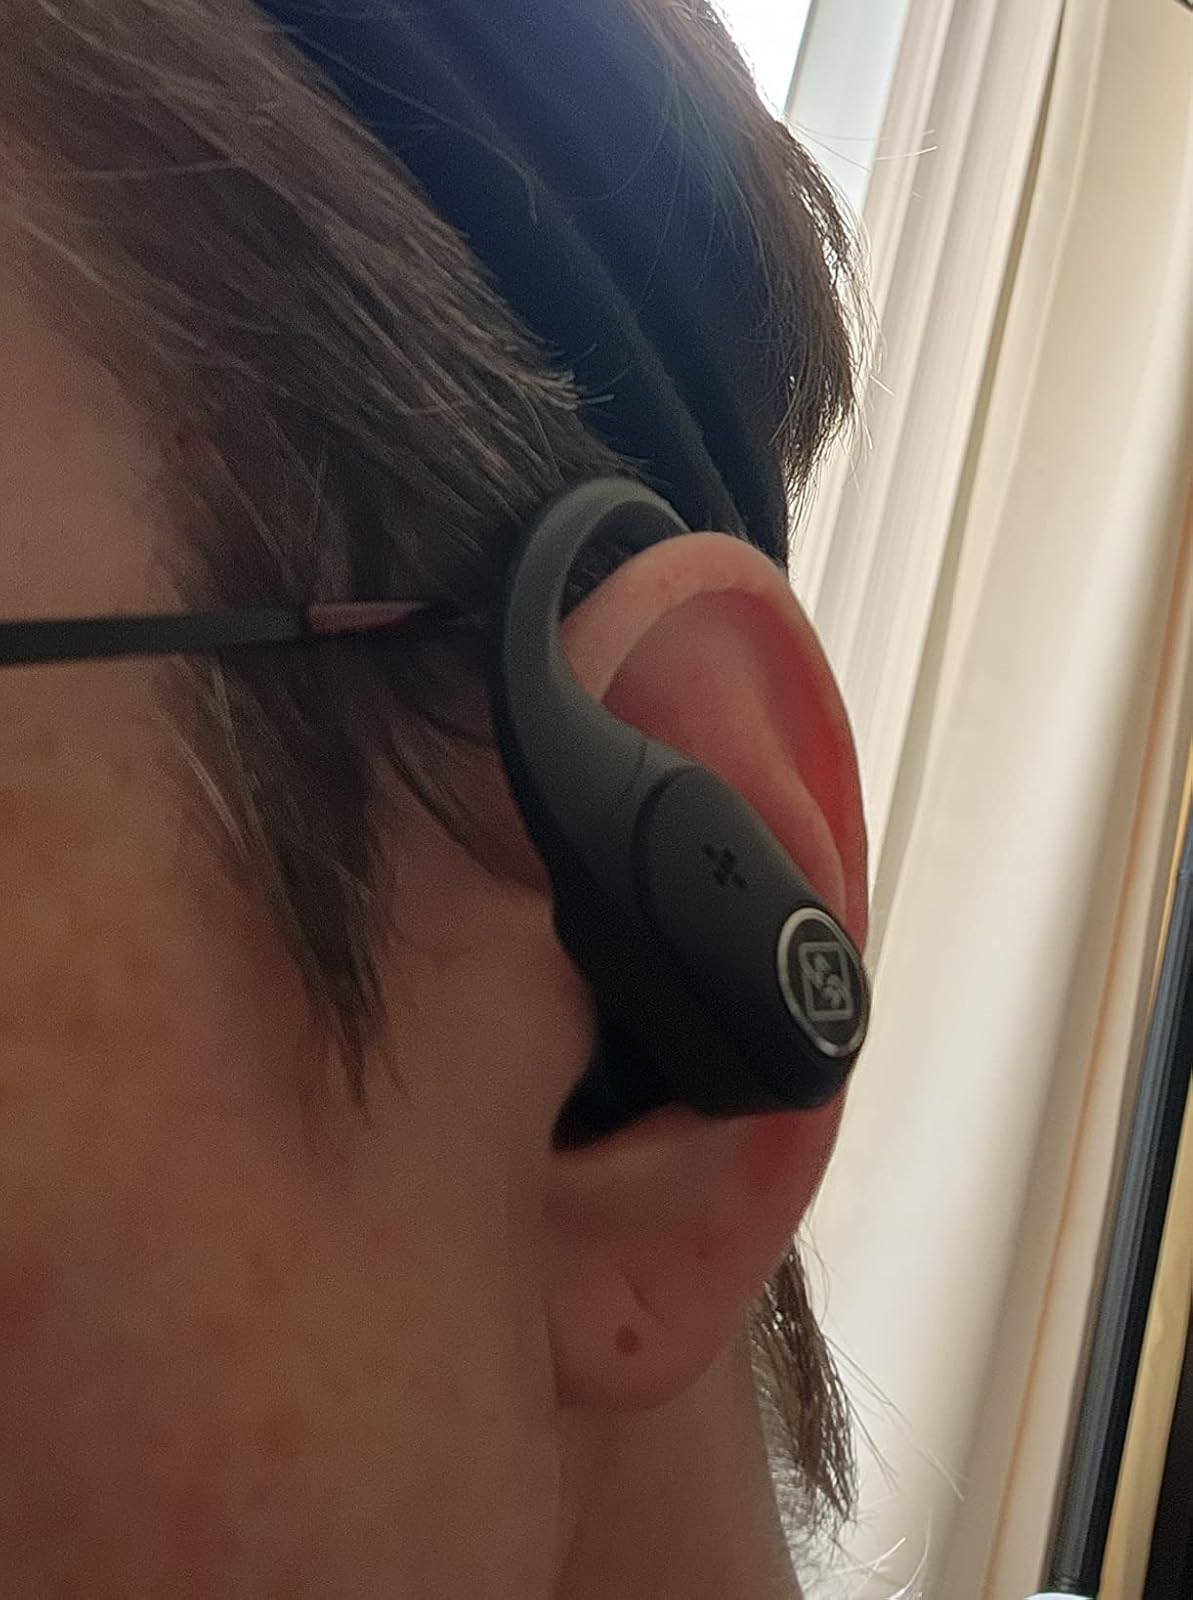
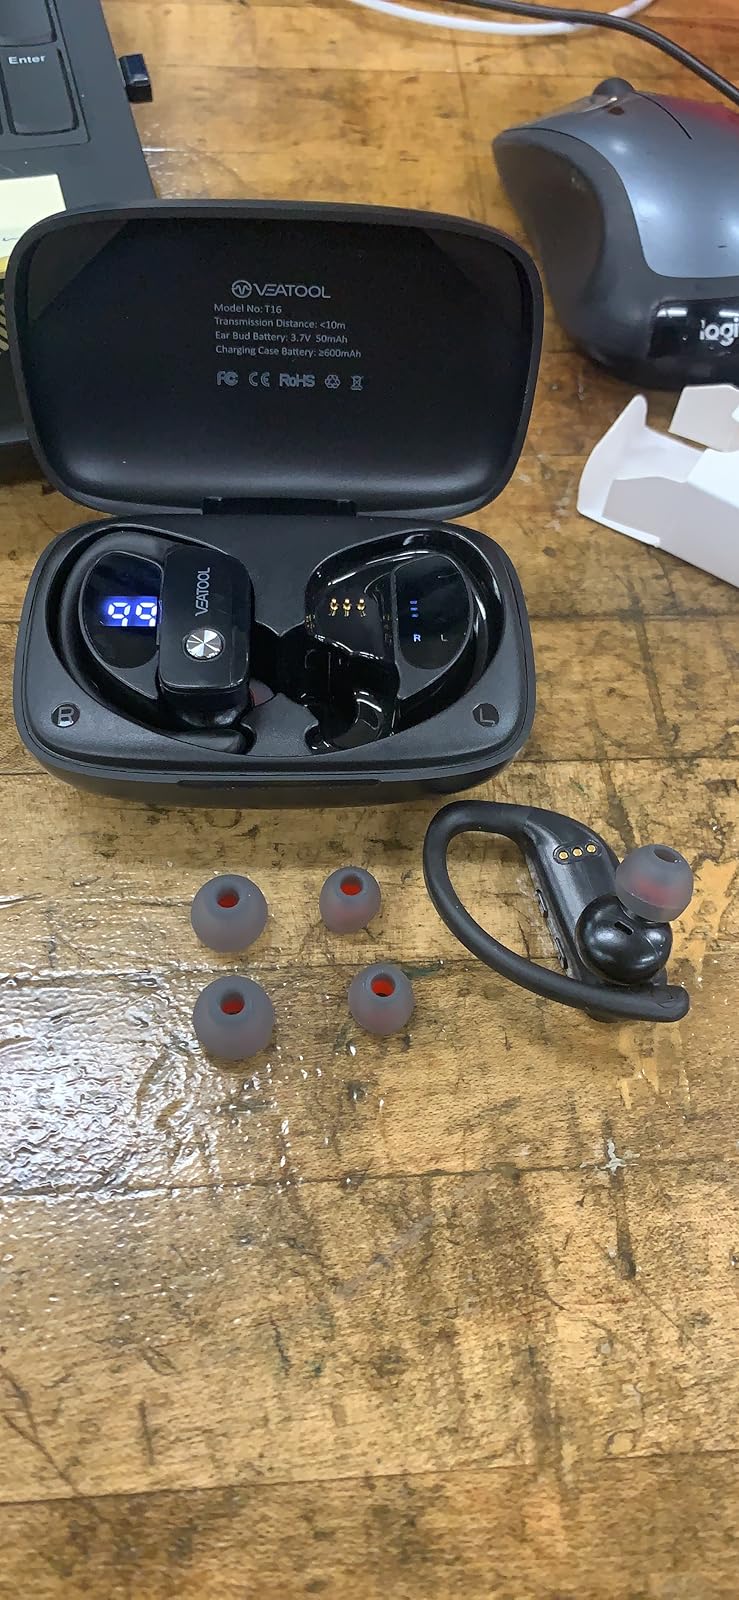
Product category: earbuds
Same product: no